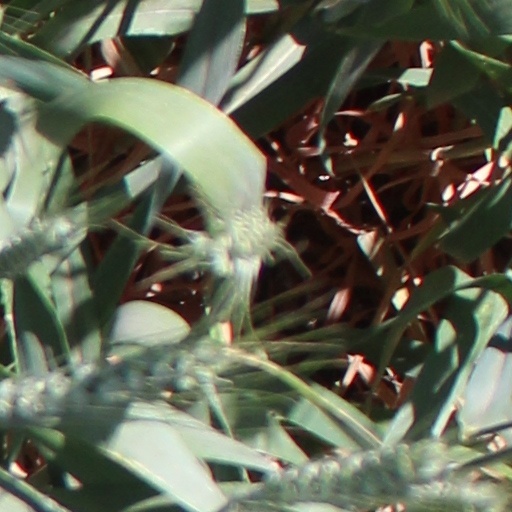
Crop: wheat